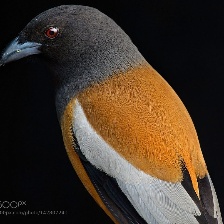
Species: RUFOUS TREPE
Scientific name: DENDROCITTA VAGABUNDA